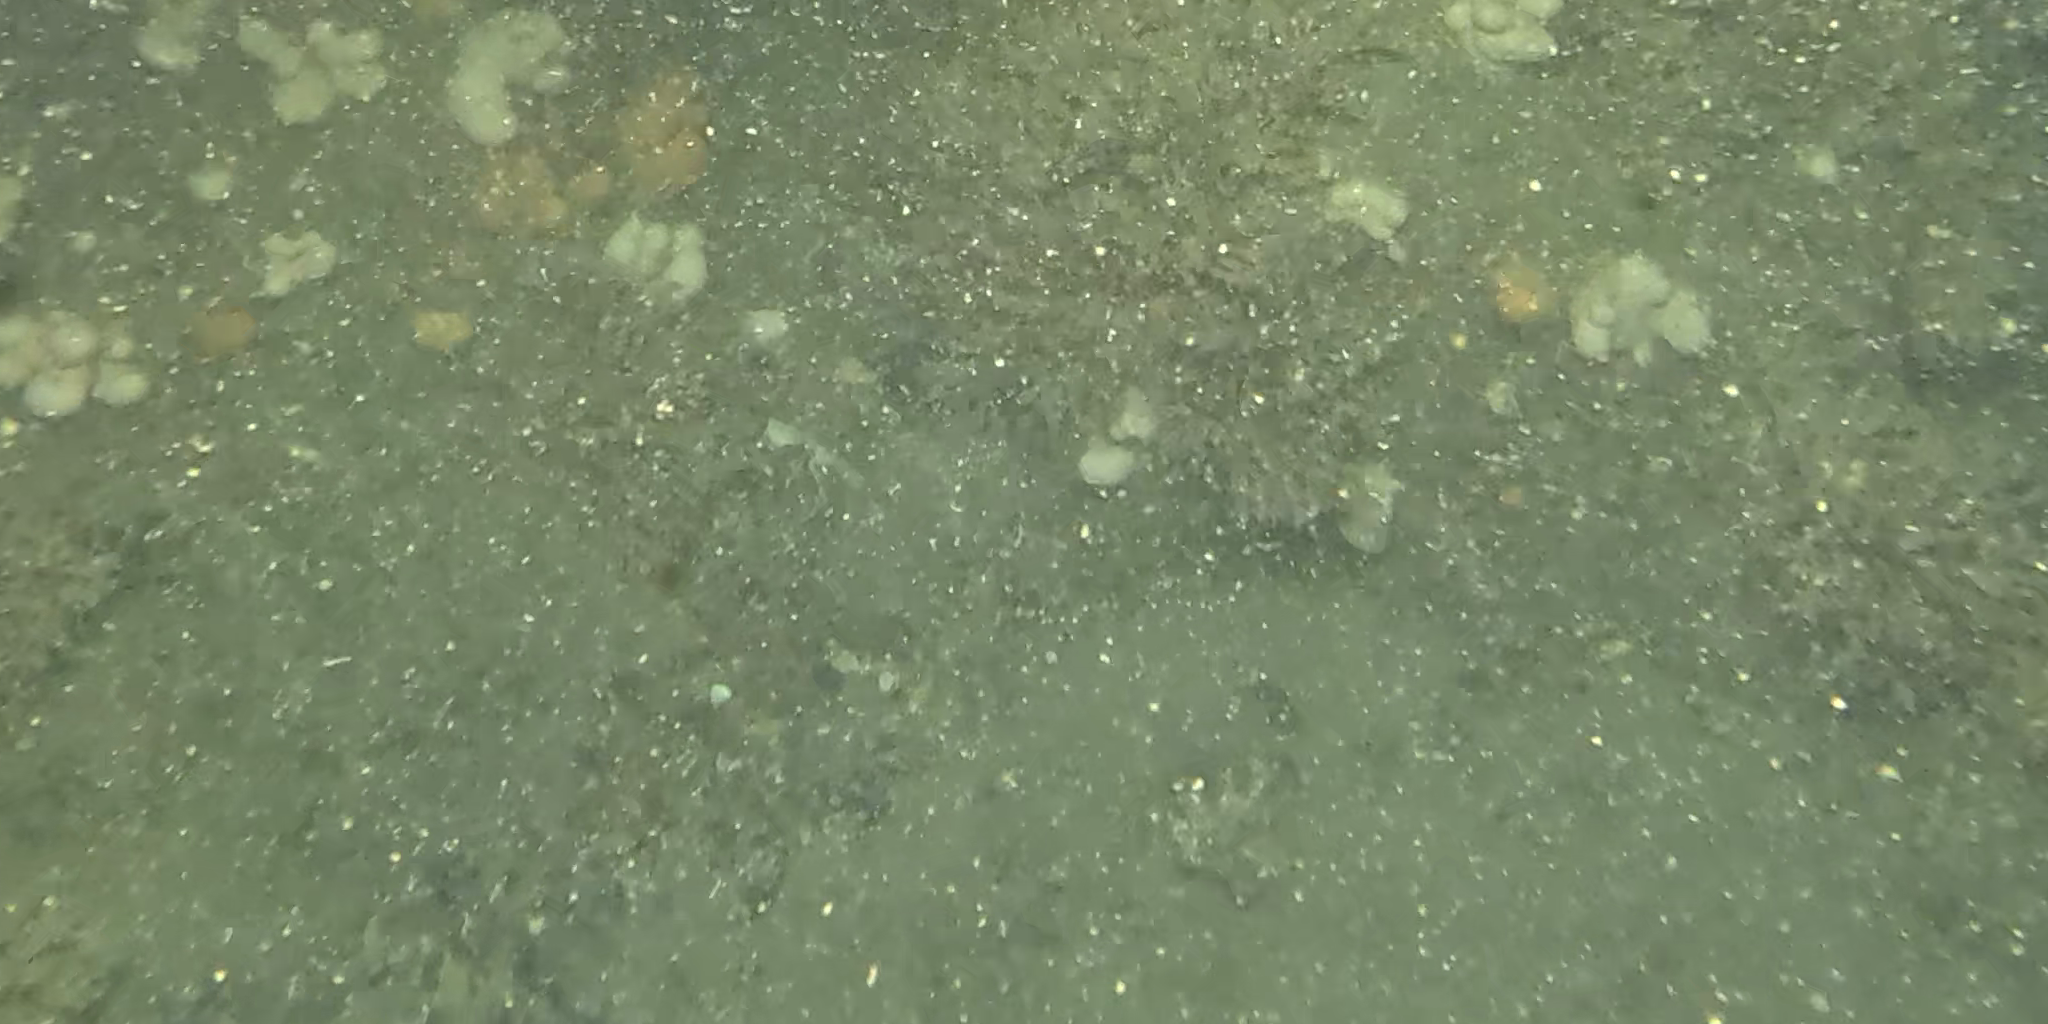
Seabed habitat: stone